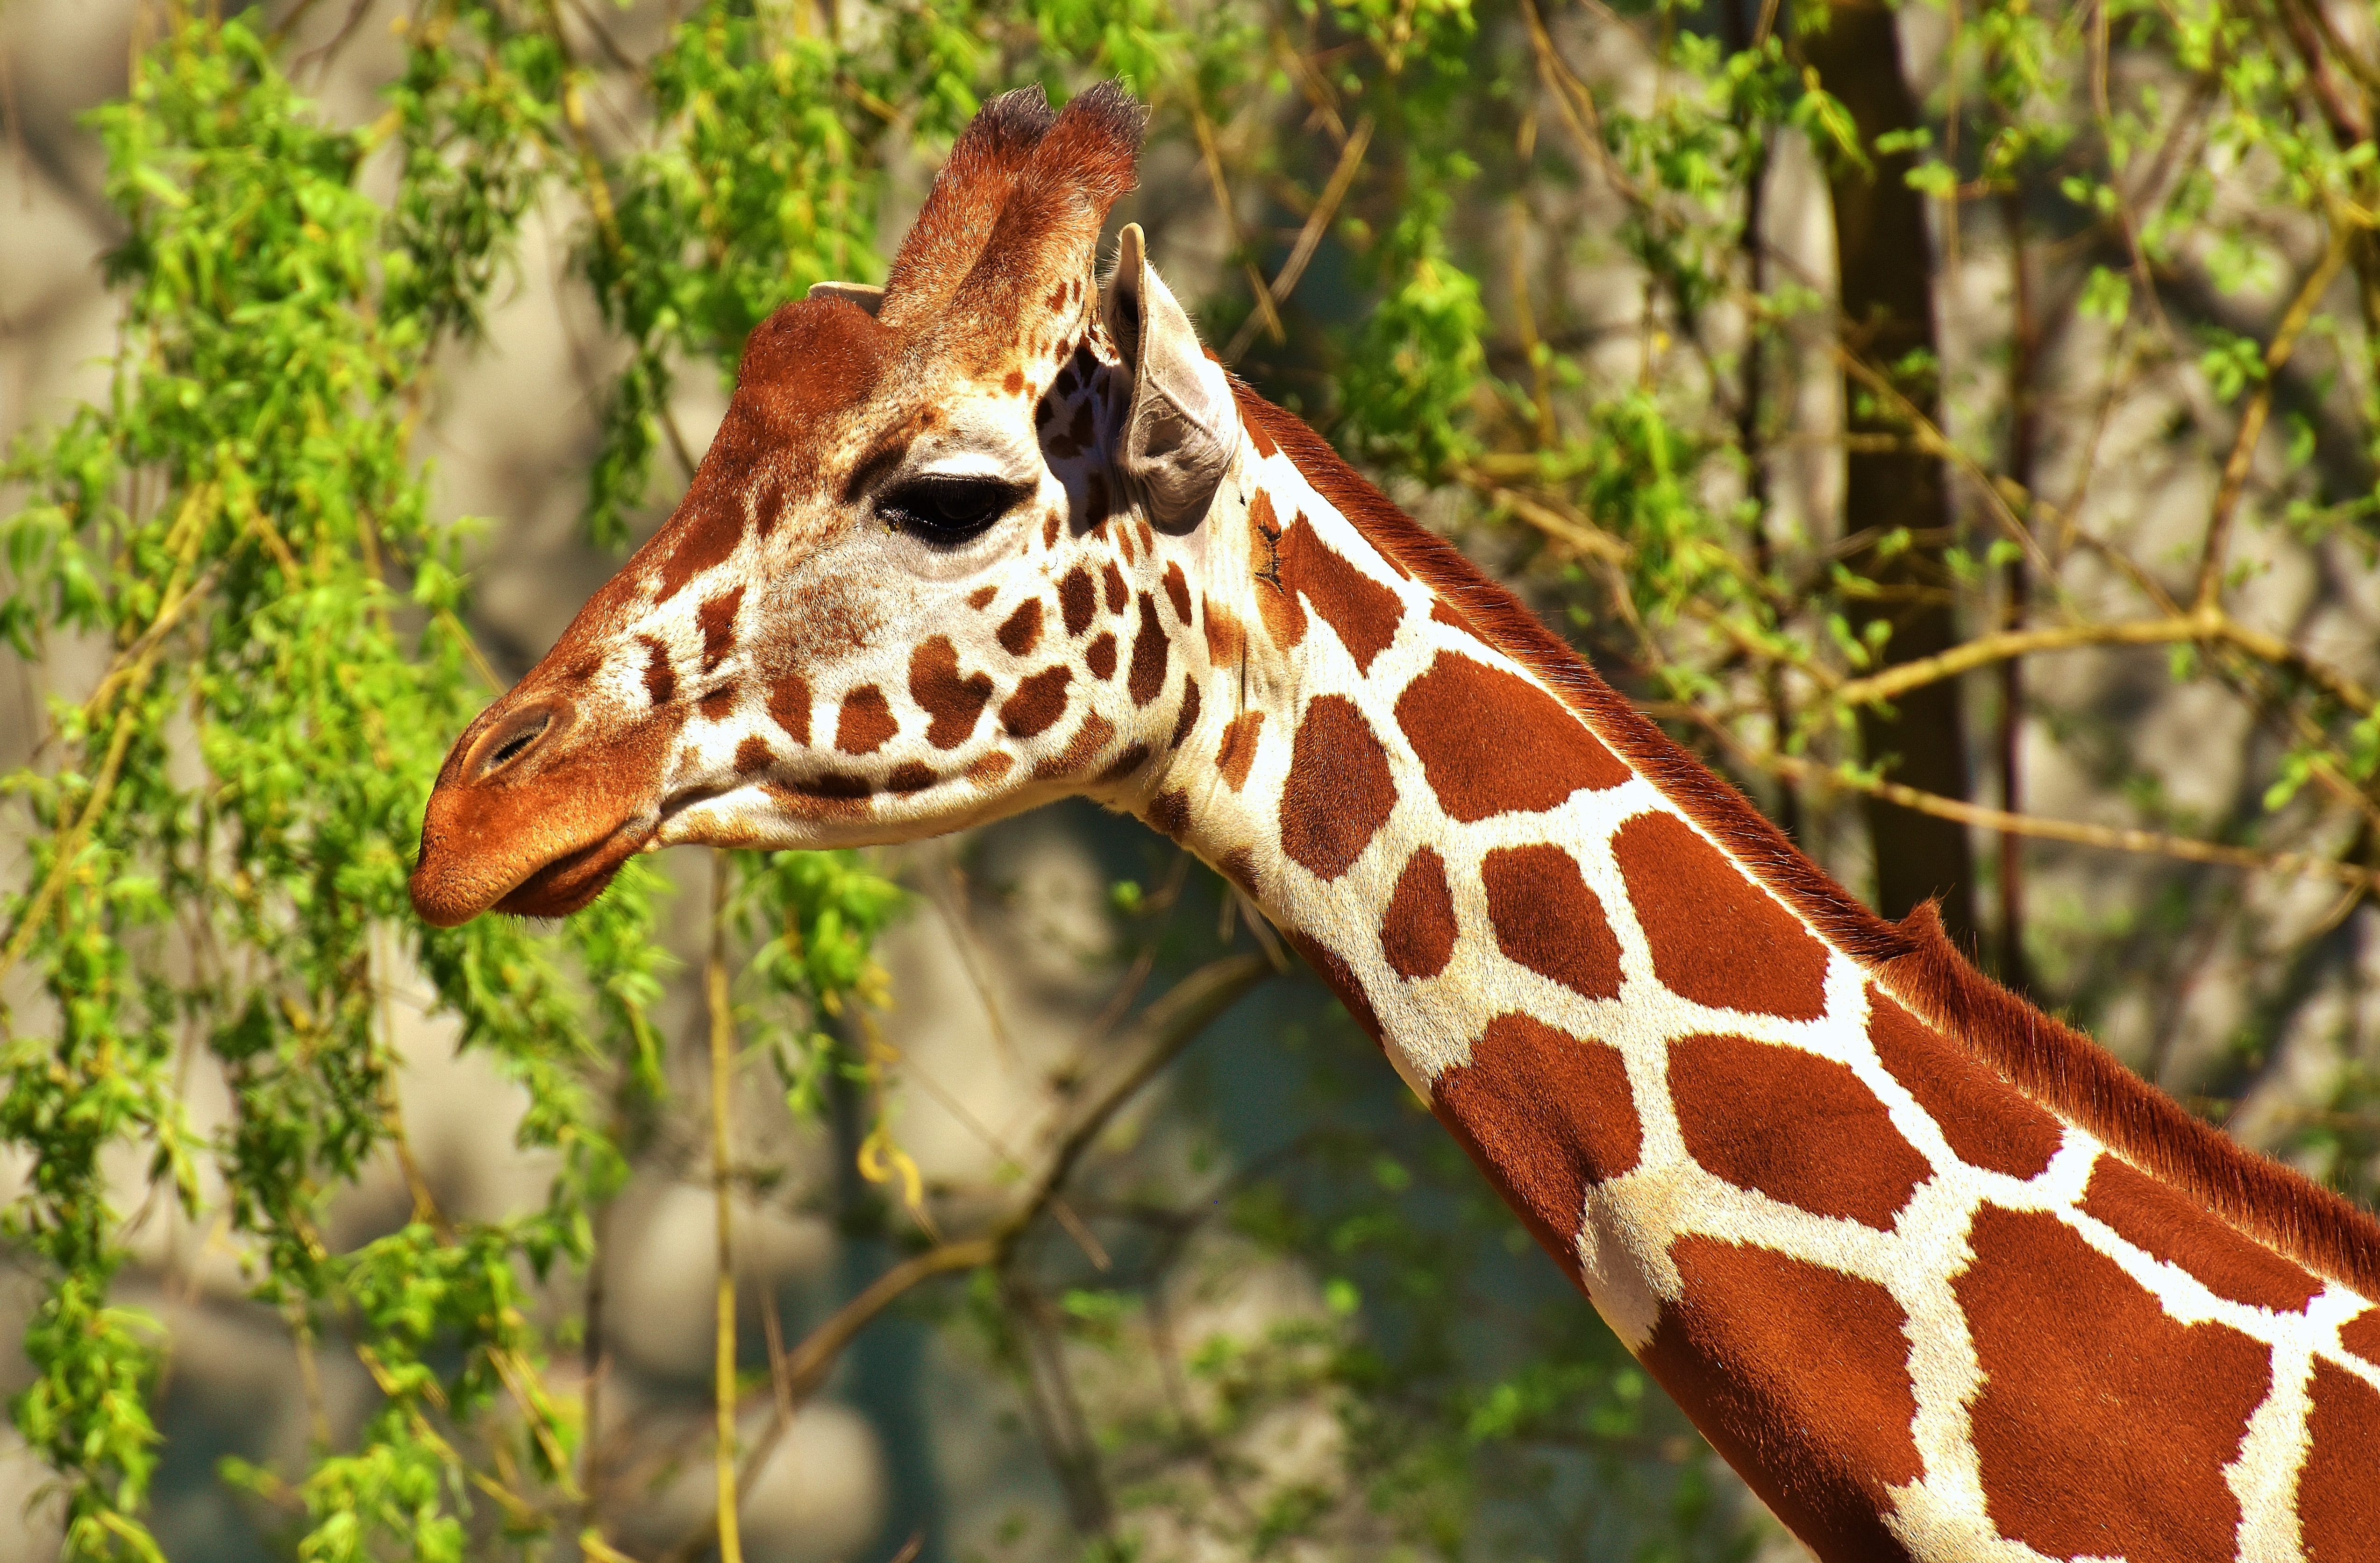
wildlife, zoo, africa, mammal, fauna, wild animal, giraffe, animals, head, vertebrate, animal world, wildlife photography, munich, stains, animal portrait, giraffidae, tierpark hellabrunn, long jibe